St Mary Moorfields

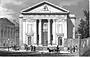
The original chapel in the 1820s: exterior, west facade

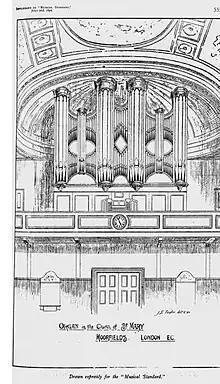
The organ in St Mary Moorfields, drawn by J. B. Taylor (1860–1944) and published in the "Musical Standard" on 2 July 1892

The first post-Reformation public Catholic chapel in the City was the Lime Street Chapel set up in 1686, in the reign of James II. It was suppressed, and later re-established in Grub Street (now Milton Street), near Moorfields. The Gordon Riots of 1780 resulted in the destruction of a chapel in White Street.